WWE Women's Championship (1956–2010)

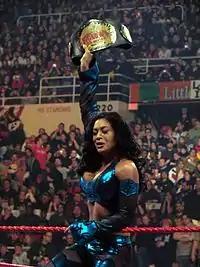
Melina in her third reign as Women's Champion after defeating Beth Phoenix for the title at the 2009 Royal Rumble

After the WWF/WWE name change in 2002, the championship was subsequently referred to as the WWE Women's Championship. With the WWE Brand Extension in March 2002, the Women's Championship at first was still defended on both the Raw and SmackDown brands, while most titles were exclusive to one brand. In September, the Women's Championship became exclusive to only the Raw brand. The Women's Championship remained the sole championship contested by women, until July 4, 2008, when a counterpart to the championship, called the WWE Divas Championship, was created for the SmackDown brand. On April 13, 2009, the Women's Championship became exclusive to the SmackDown brand when reigning champion Melina was drafted from Raw to SmackDown during the 2009 WWE Draft to replace the current WWE Divas Champion Maryse, who had been drafted to Raw.